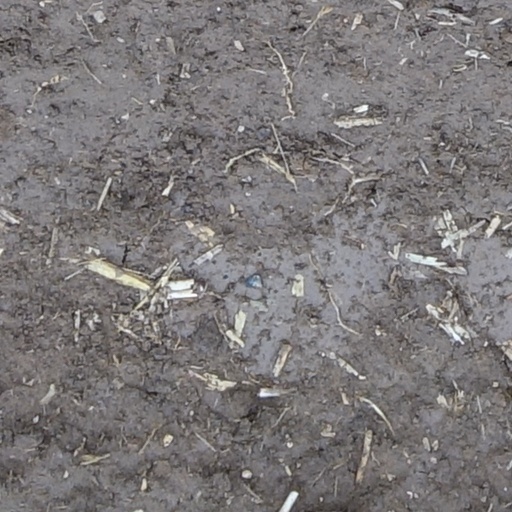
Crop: wheat